Kamishihoro, Hokkaido

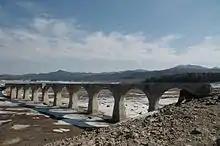
Taushubetsu Bridge, a former rail bridge of the now-defunct Shihoro Line, is in Kamishihoro.

The town has a humid continental climate (Köppen climate classification "Dfb", hemiboreal).